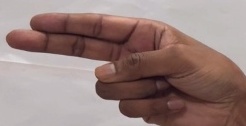
ASL sign: H